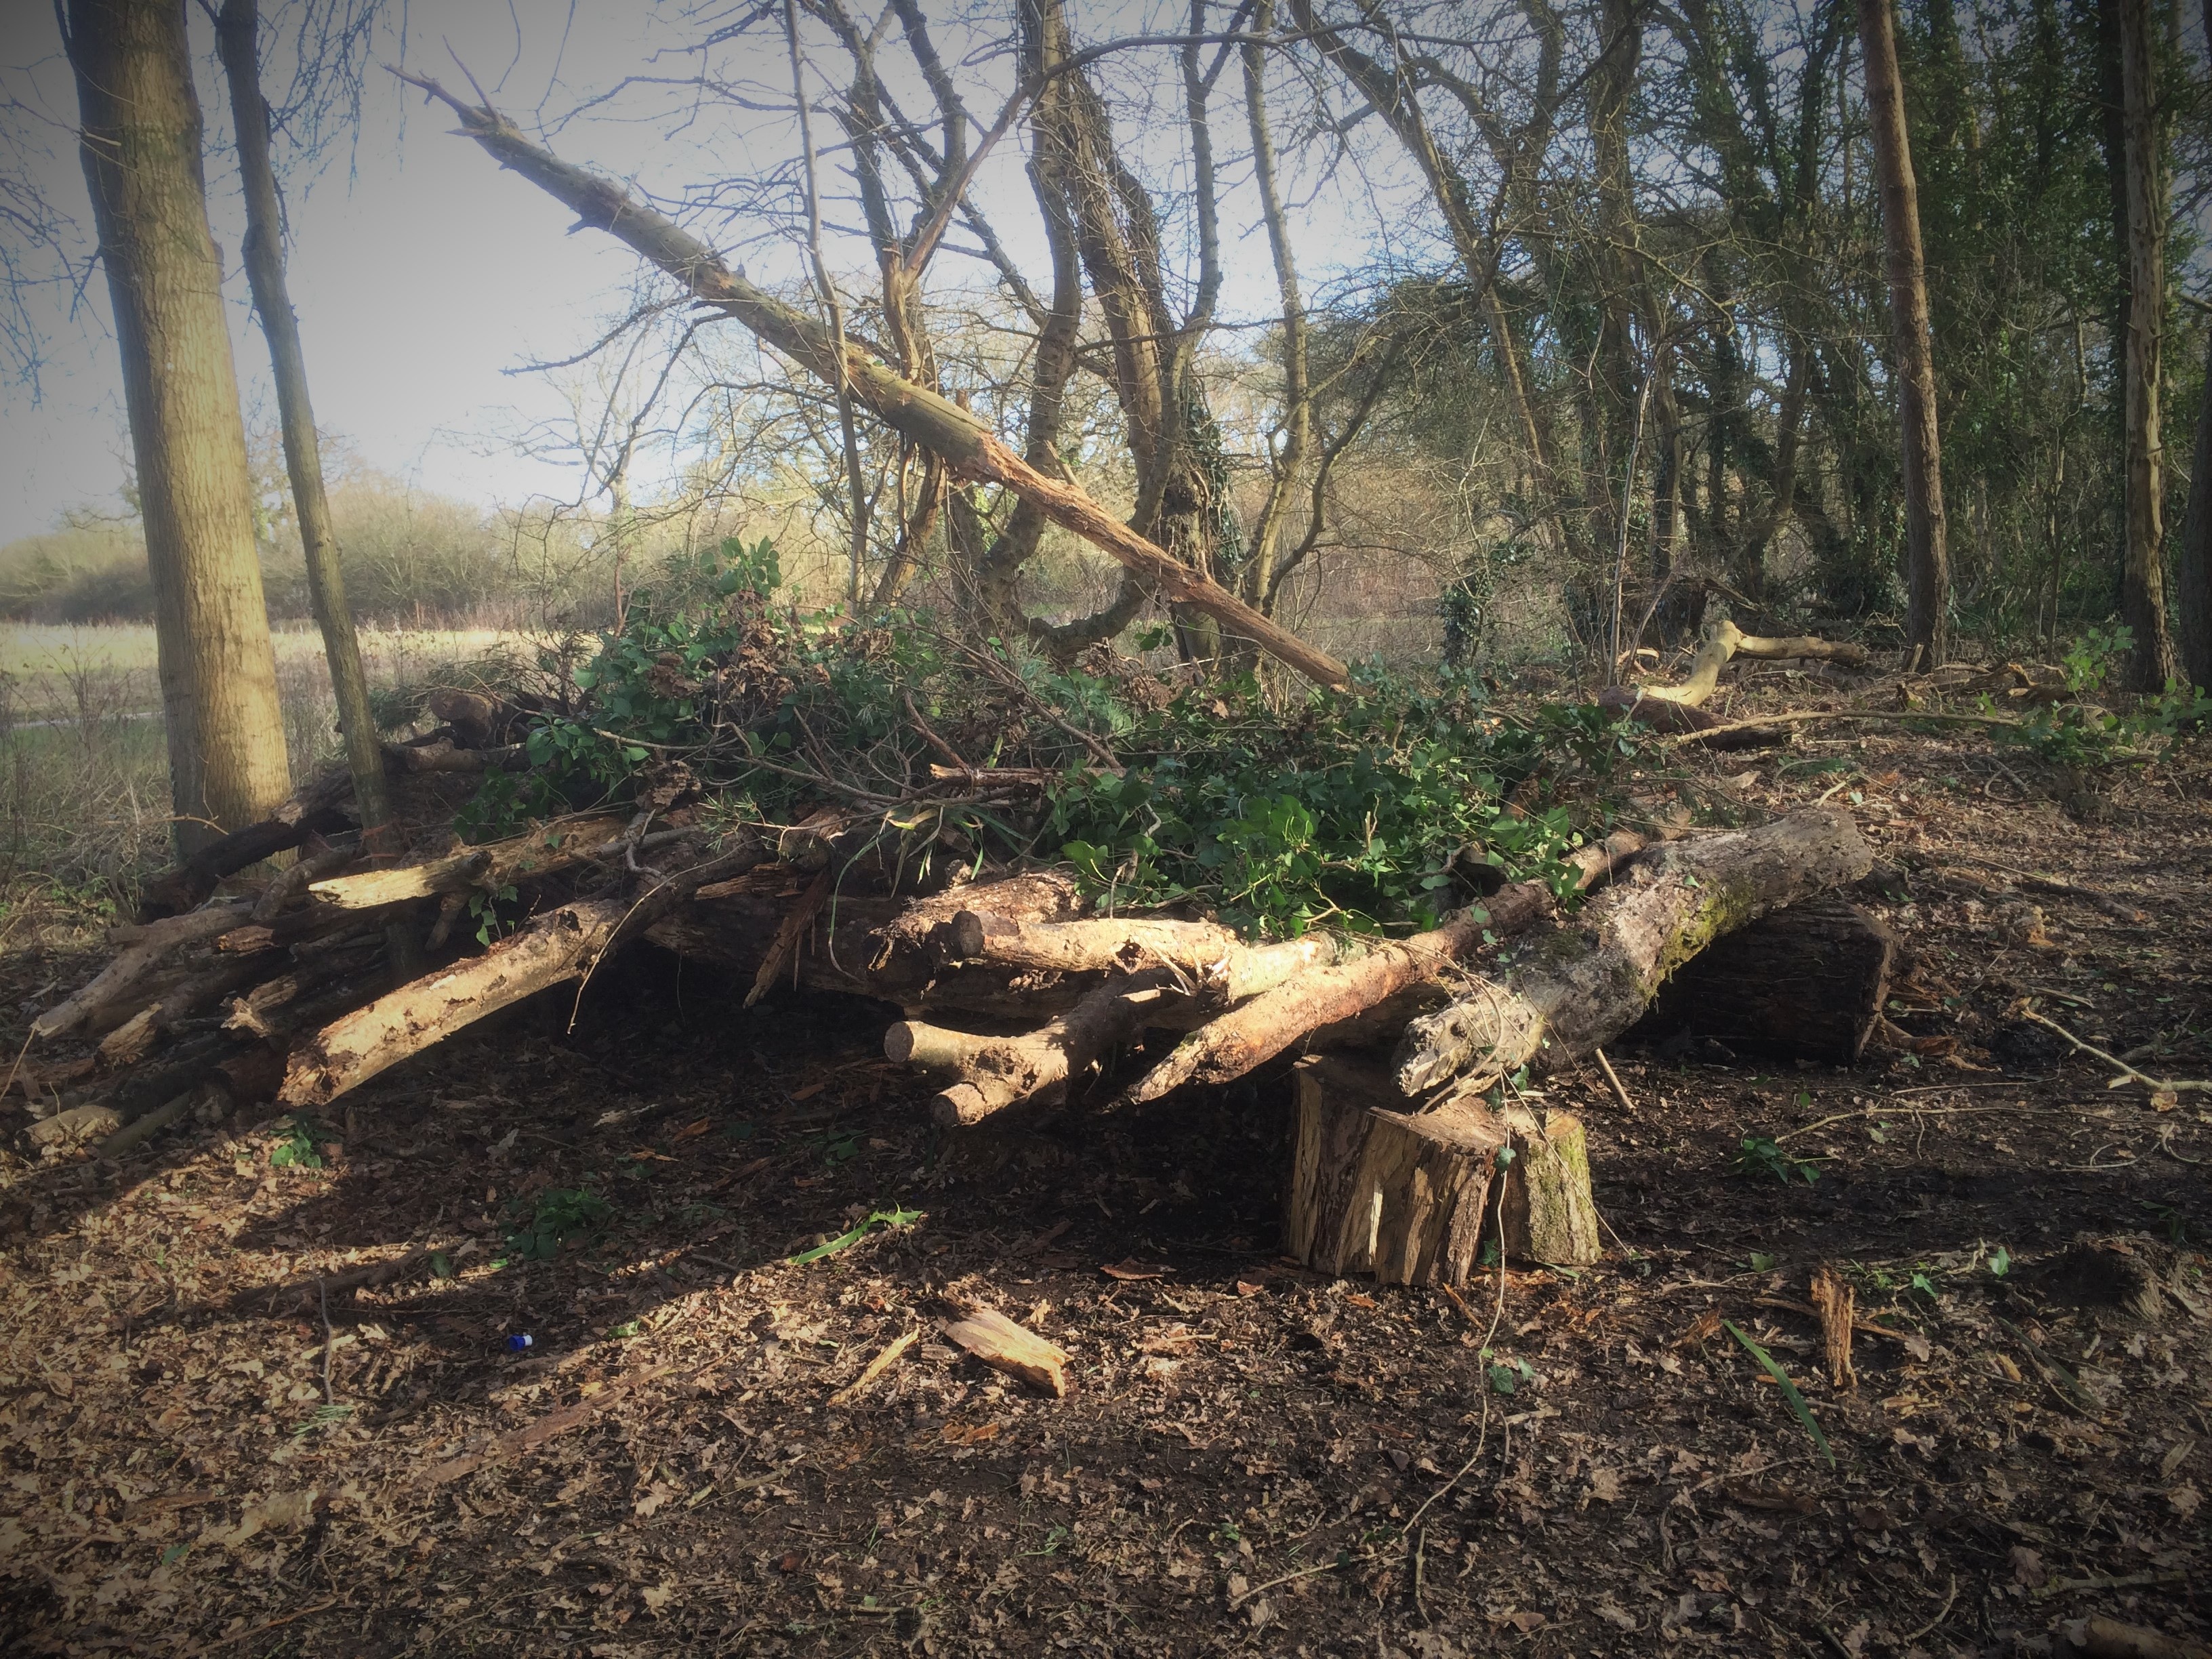
tree, forest, wilderness, wood, jungle, soil, woodland, habitat, rural area, natural environment, woody plant, geological phenomenon